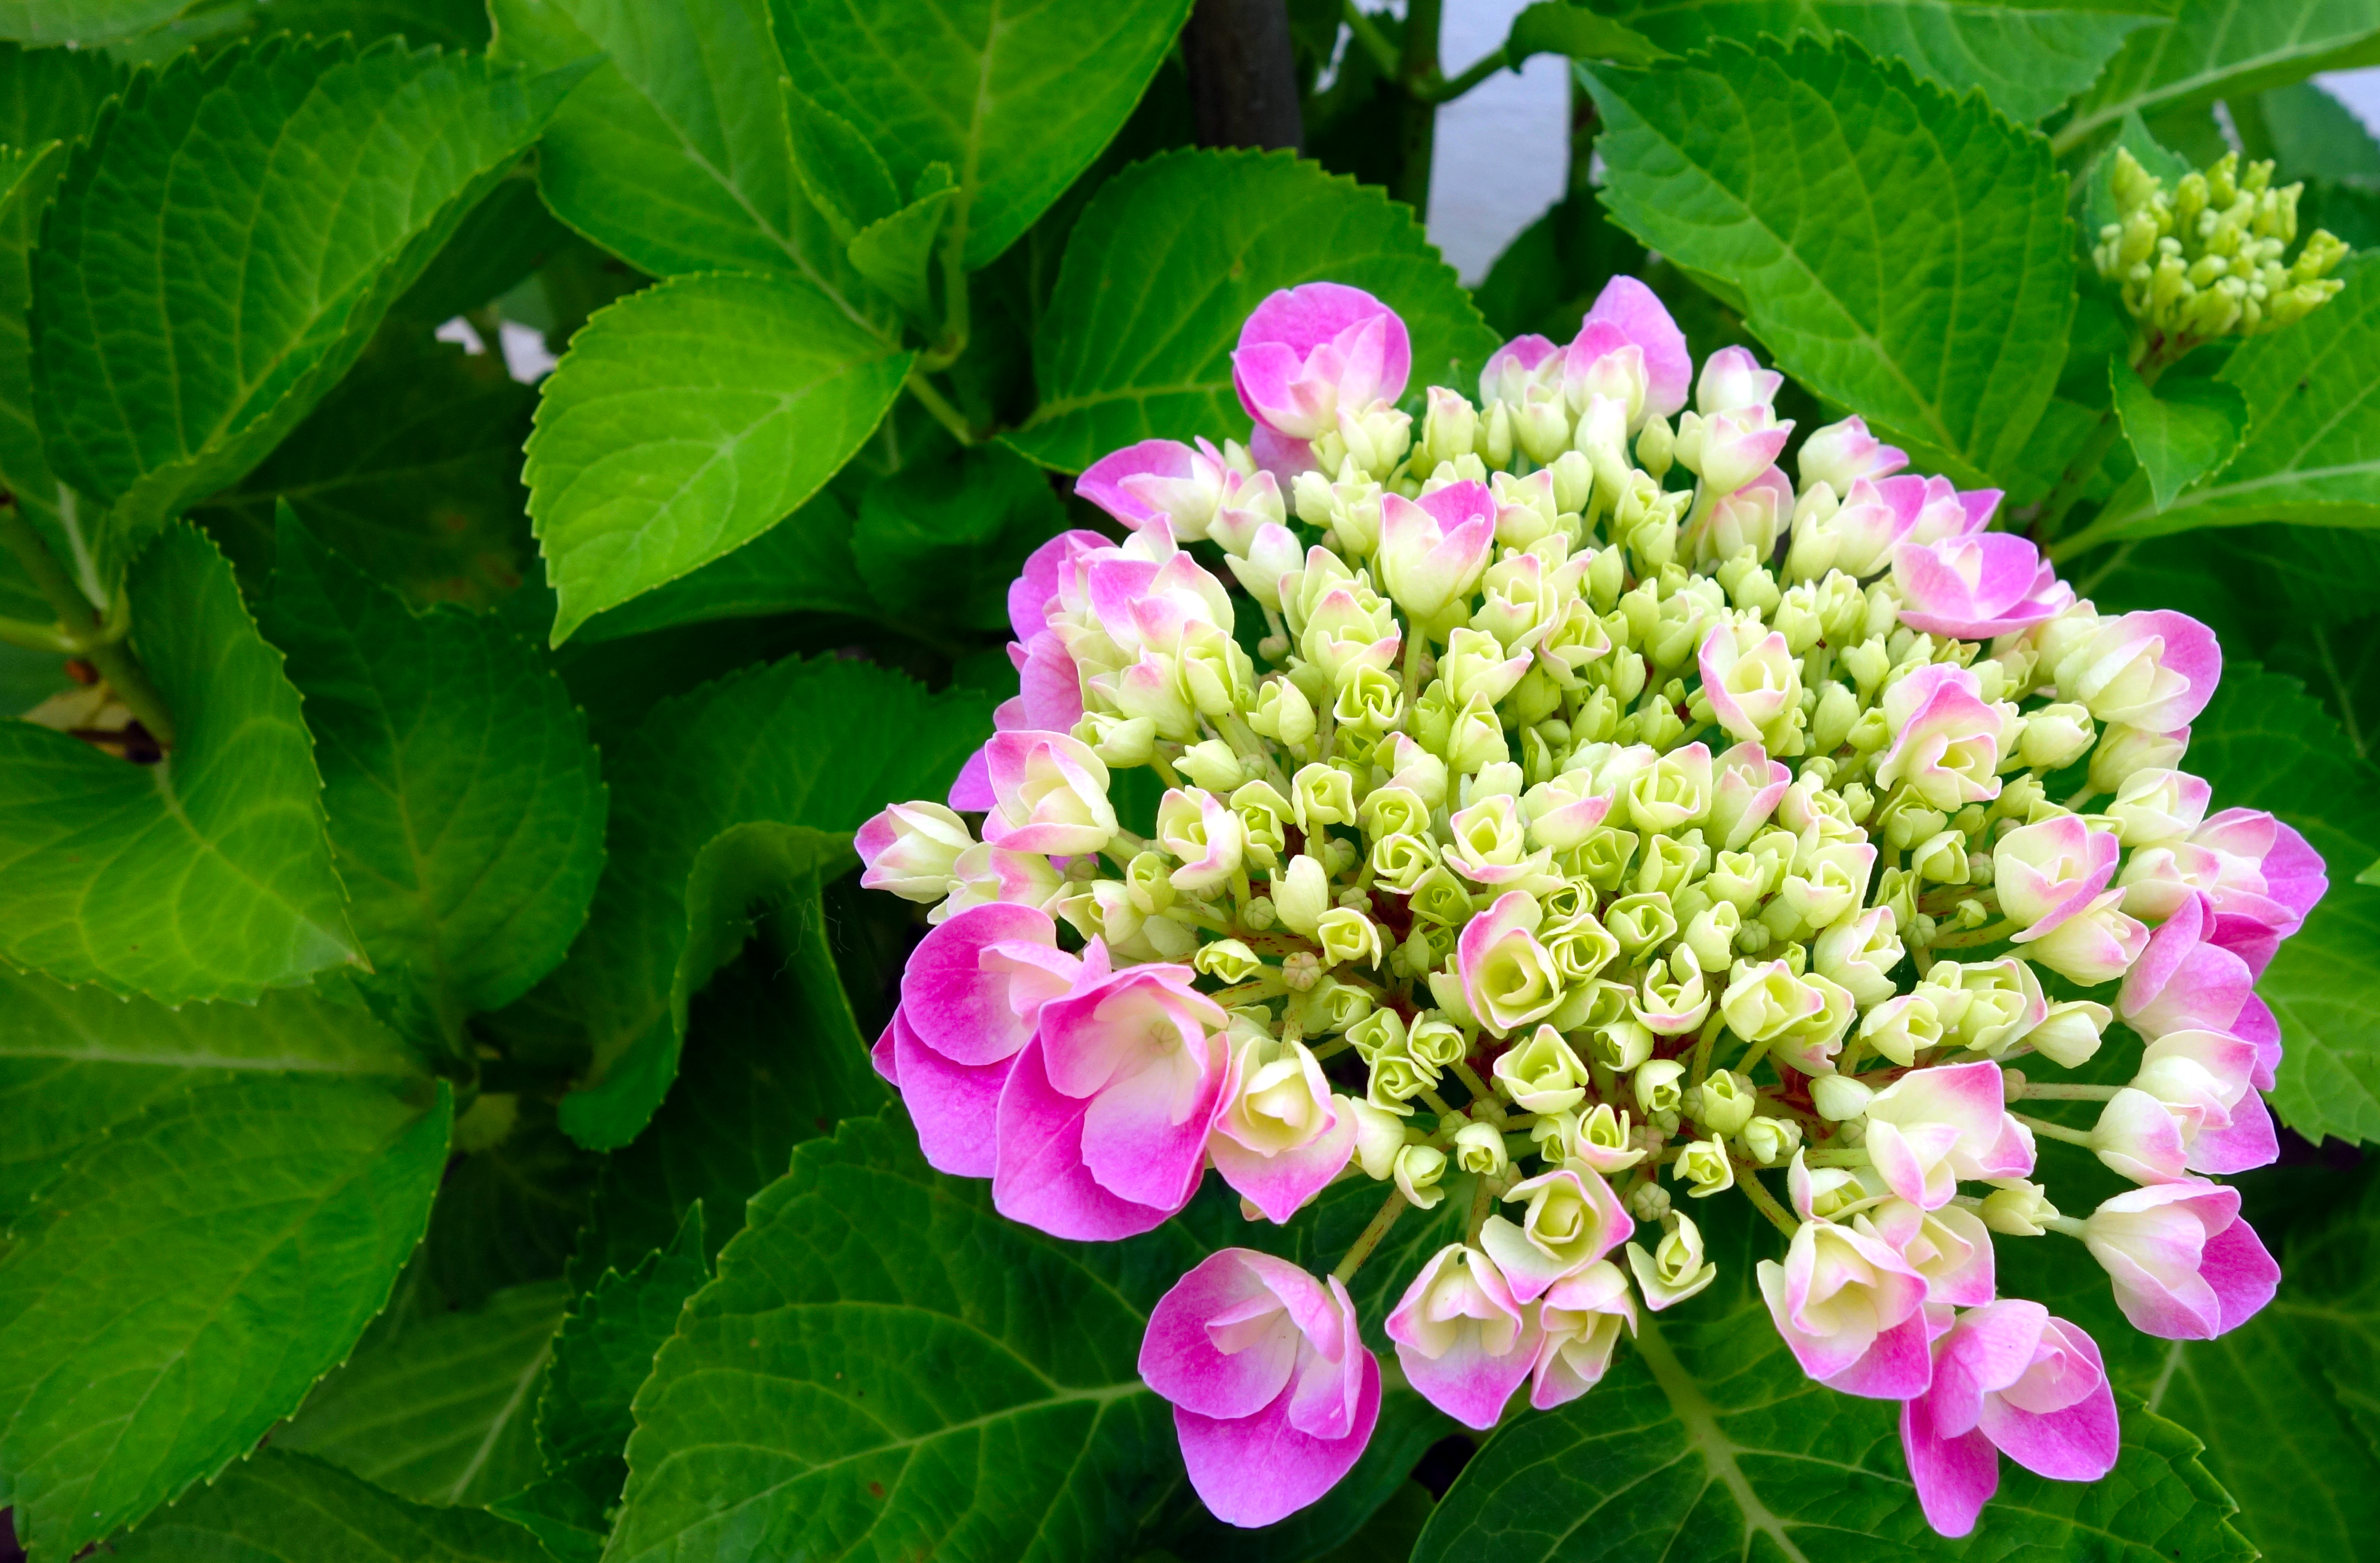
hydrangea, plant, pink, blossom, garden, beautiful, nature, flower, flowering plant, hydrangeaceae, petal, hydrangea serrata, leaf, cornales, annual plant, shrub, perennial plant